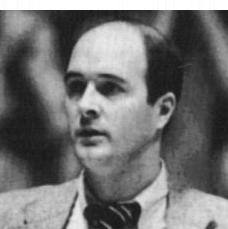
Age: 37